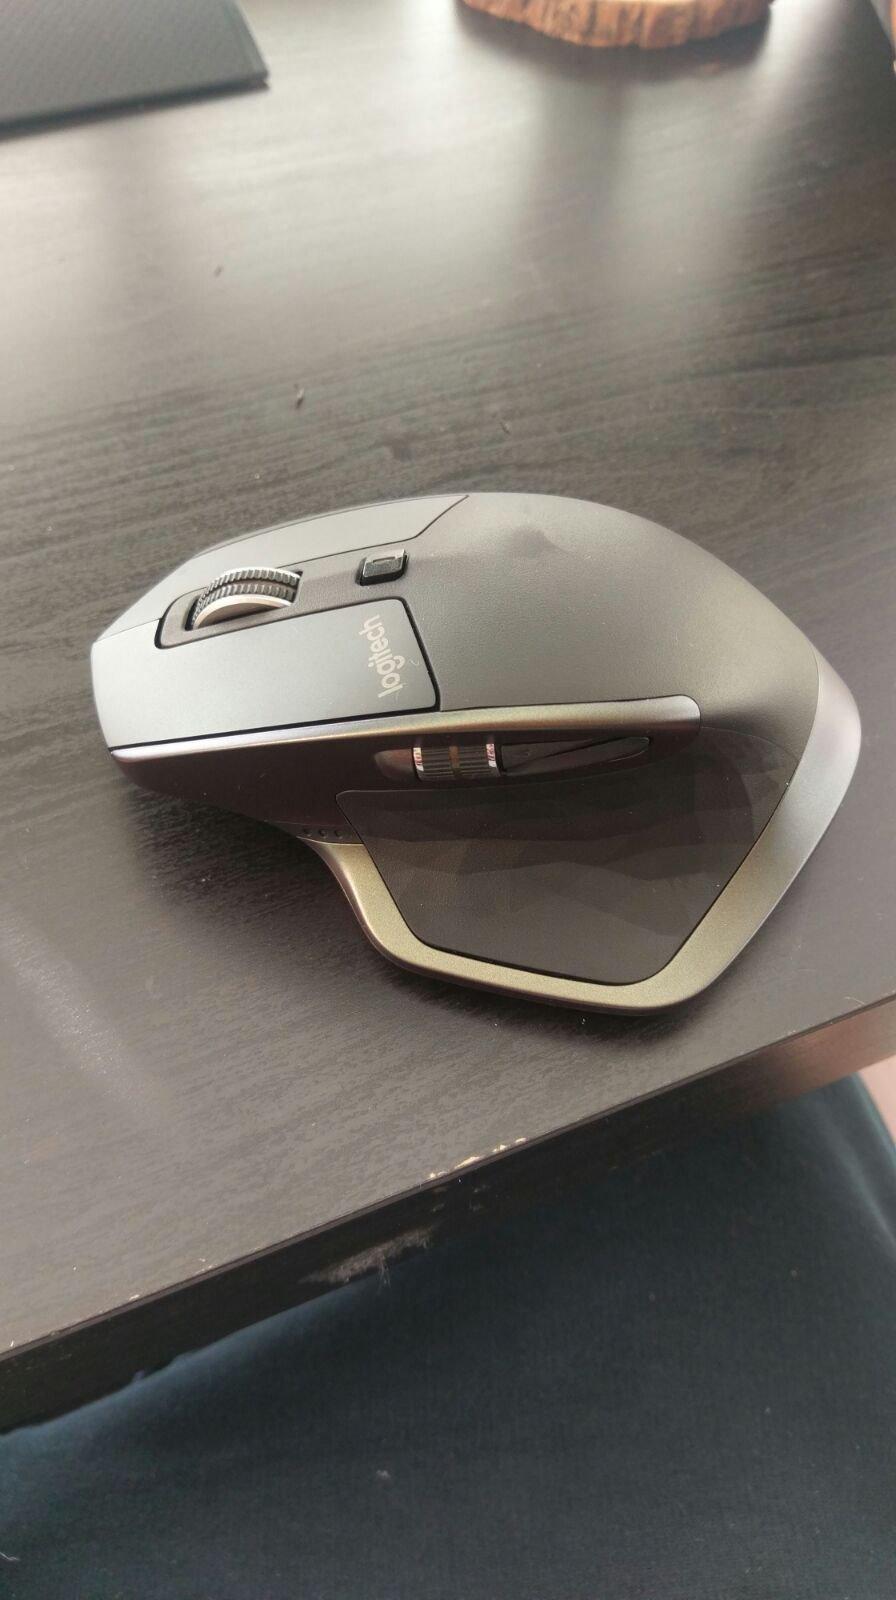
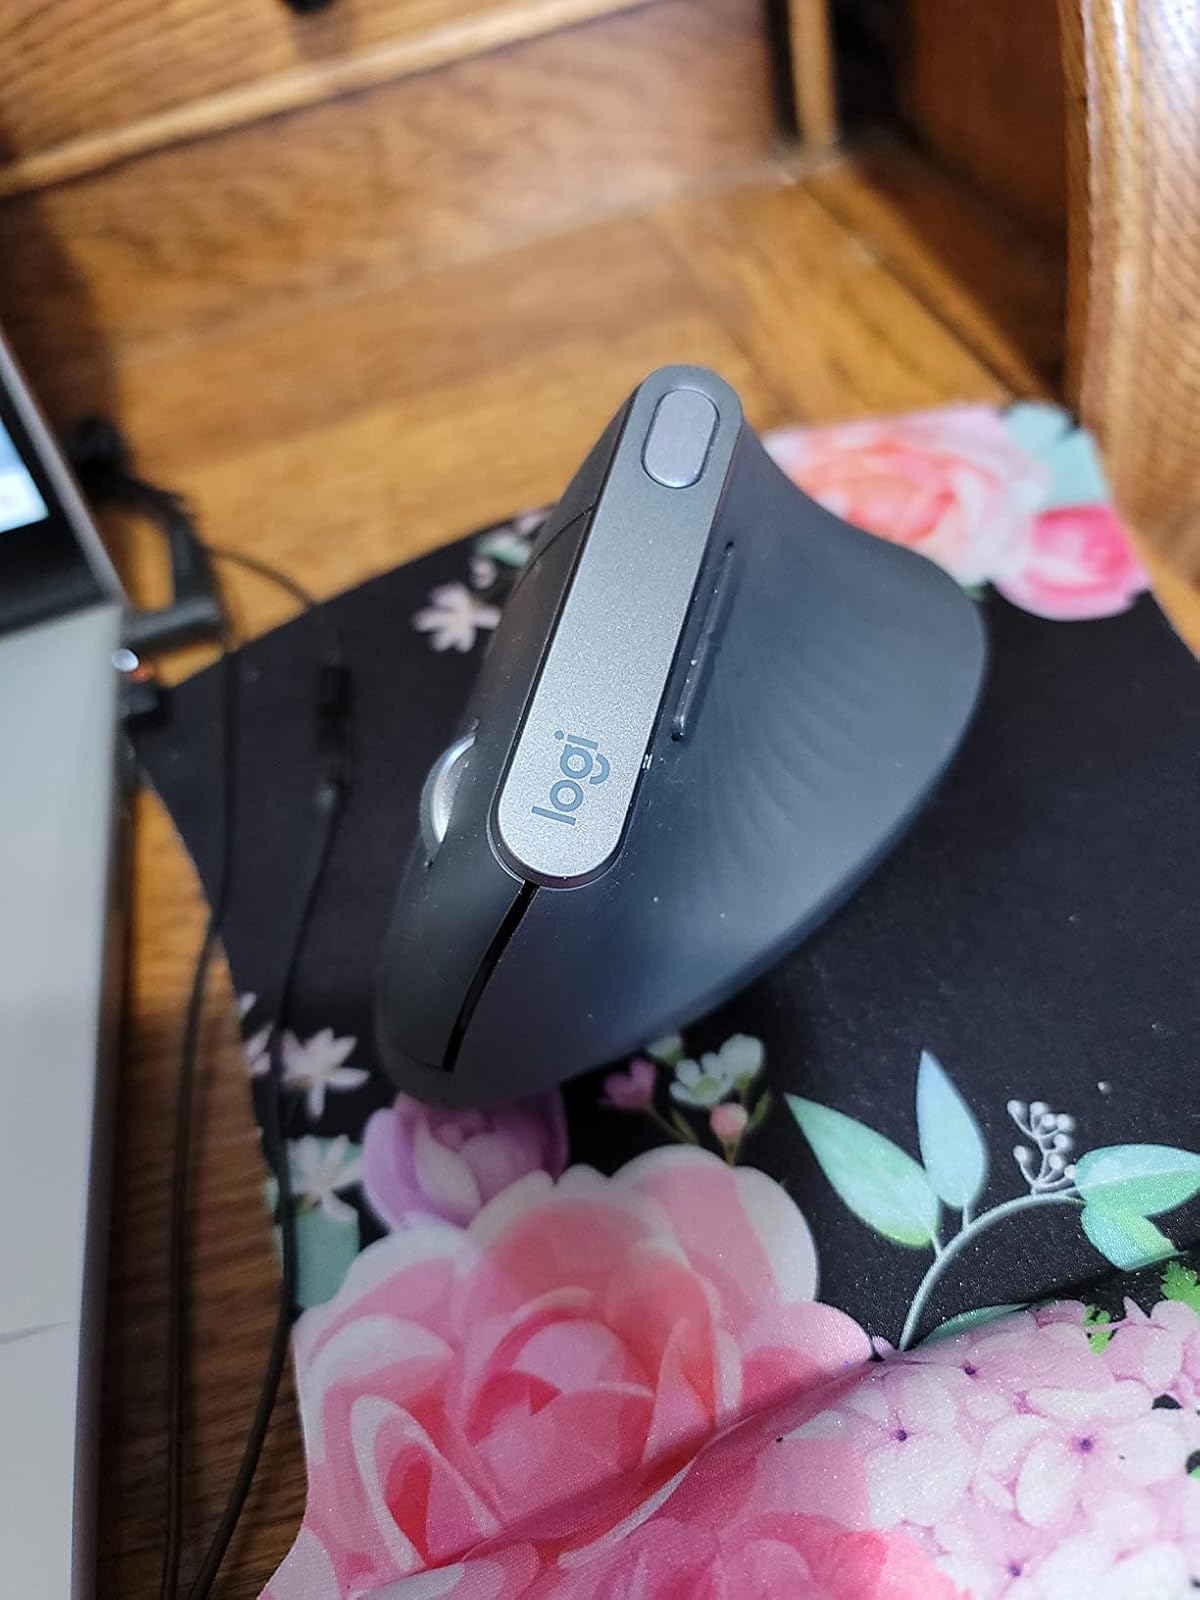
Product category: mouse
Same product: no